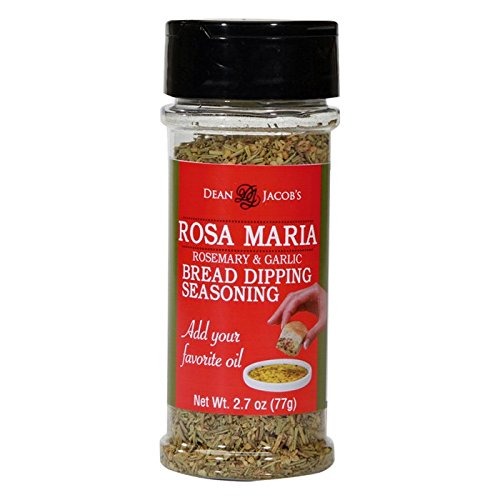
Item Name: Dean Jacob's Rosa Maria Bread Dipping Seasoning
Bullet Point 1: Dean Jacob's Rosemary Garlic Seasoning Blend
Bullet Point 2: Dean Jacob's Rosa Maria Dipping Spices
Bullet Point 3: Gourmet Dipping Oil Spices
Bullet Point 4: Great flavor for making focaccia and other gourmet specialties
Bullet Point 5: Kosher Made in a peanut/tree nut free facility.
Product Description: Dean Jacob's Bread Dipping Seasonings feature seasoning blends that capture the essence of four regions of Italy famous for their flavorful cuisine. This seasoning captures a Rosemary with Garlic Flavored Blend. Pairs deliciously with Dean Jacob's Cold Pressed Extra Virgin Olive Oil. Dean Jacob's bread dipping saucers sold separately. Other flavors of distinct seasoning blends are: ♥ Tuscany ♥ Traditional Sicilian Blend ♥ Parmesan Blend with Roasted Garlic & Cheese. Dean Jacob's Bread Dipping Seasonings are presented in both Large (4 oz.) and Small (2.4 oz.), 4in1 Compartment Jars as well as Shaker Jars, Stacking Jars and Tins. (Some are Kosher) Add Dean Jacob's Cold-Pressed Extra Virgin Olive Oil for bread dipping or use these flavorful blends to enhance your favorite hot or cold recipes. All natural. No preservatives. dipping oil seasoning Dean Jacobs Rosa Maria bread dipping herb blend
Value: 1.0
Unit: Count

Price: 7.99